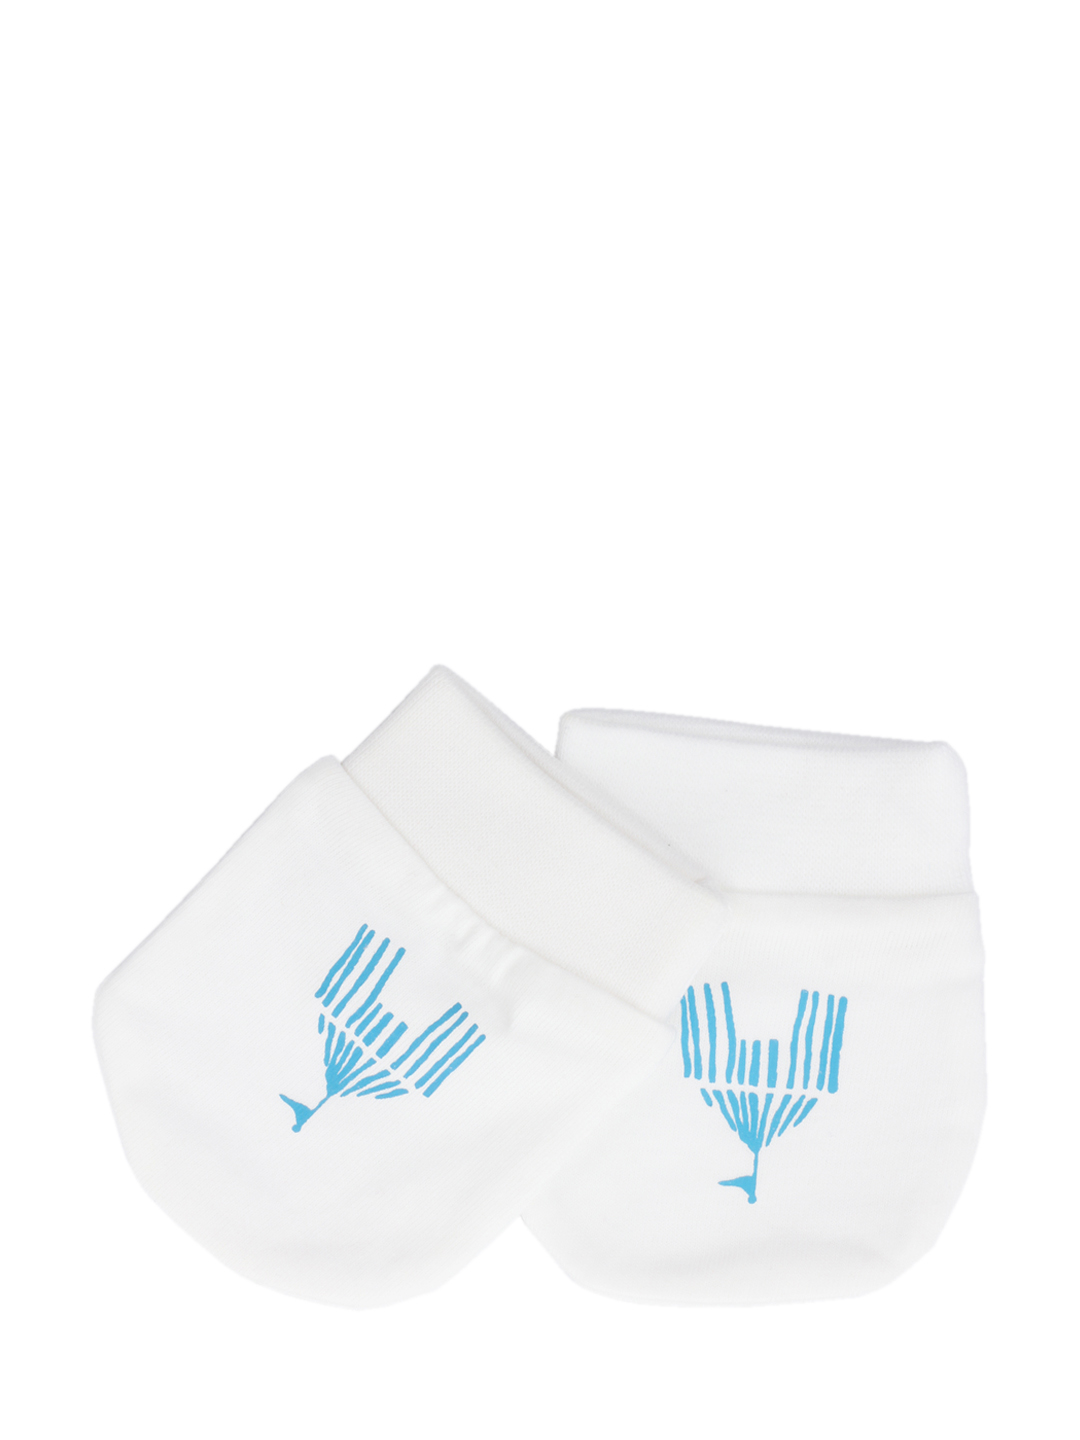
Madagascar 3 Infant Boys White Mittens
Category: Accessories / Gloves / Gloves
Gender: Boys
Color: White
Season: Summer 2012
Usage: Casual